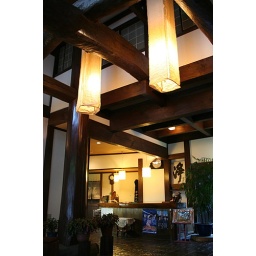
Paper lanturns gave nice effect in this old house with strong big wooden pillars and white walls.